Love and Anger (film)

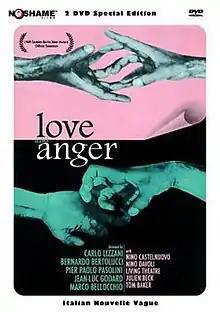
A poster bearing the film's English title: "Love and Anger"

Amore e rabbia "(Love and Anger)" is a 1969 Italian-French anthology film that includes five films directed by four Italian directors and one French director. It premiered at the 19th Berlin International Film Festival in 1969.